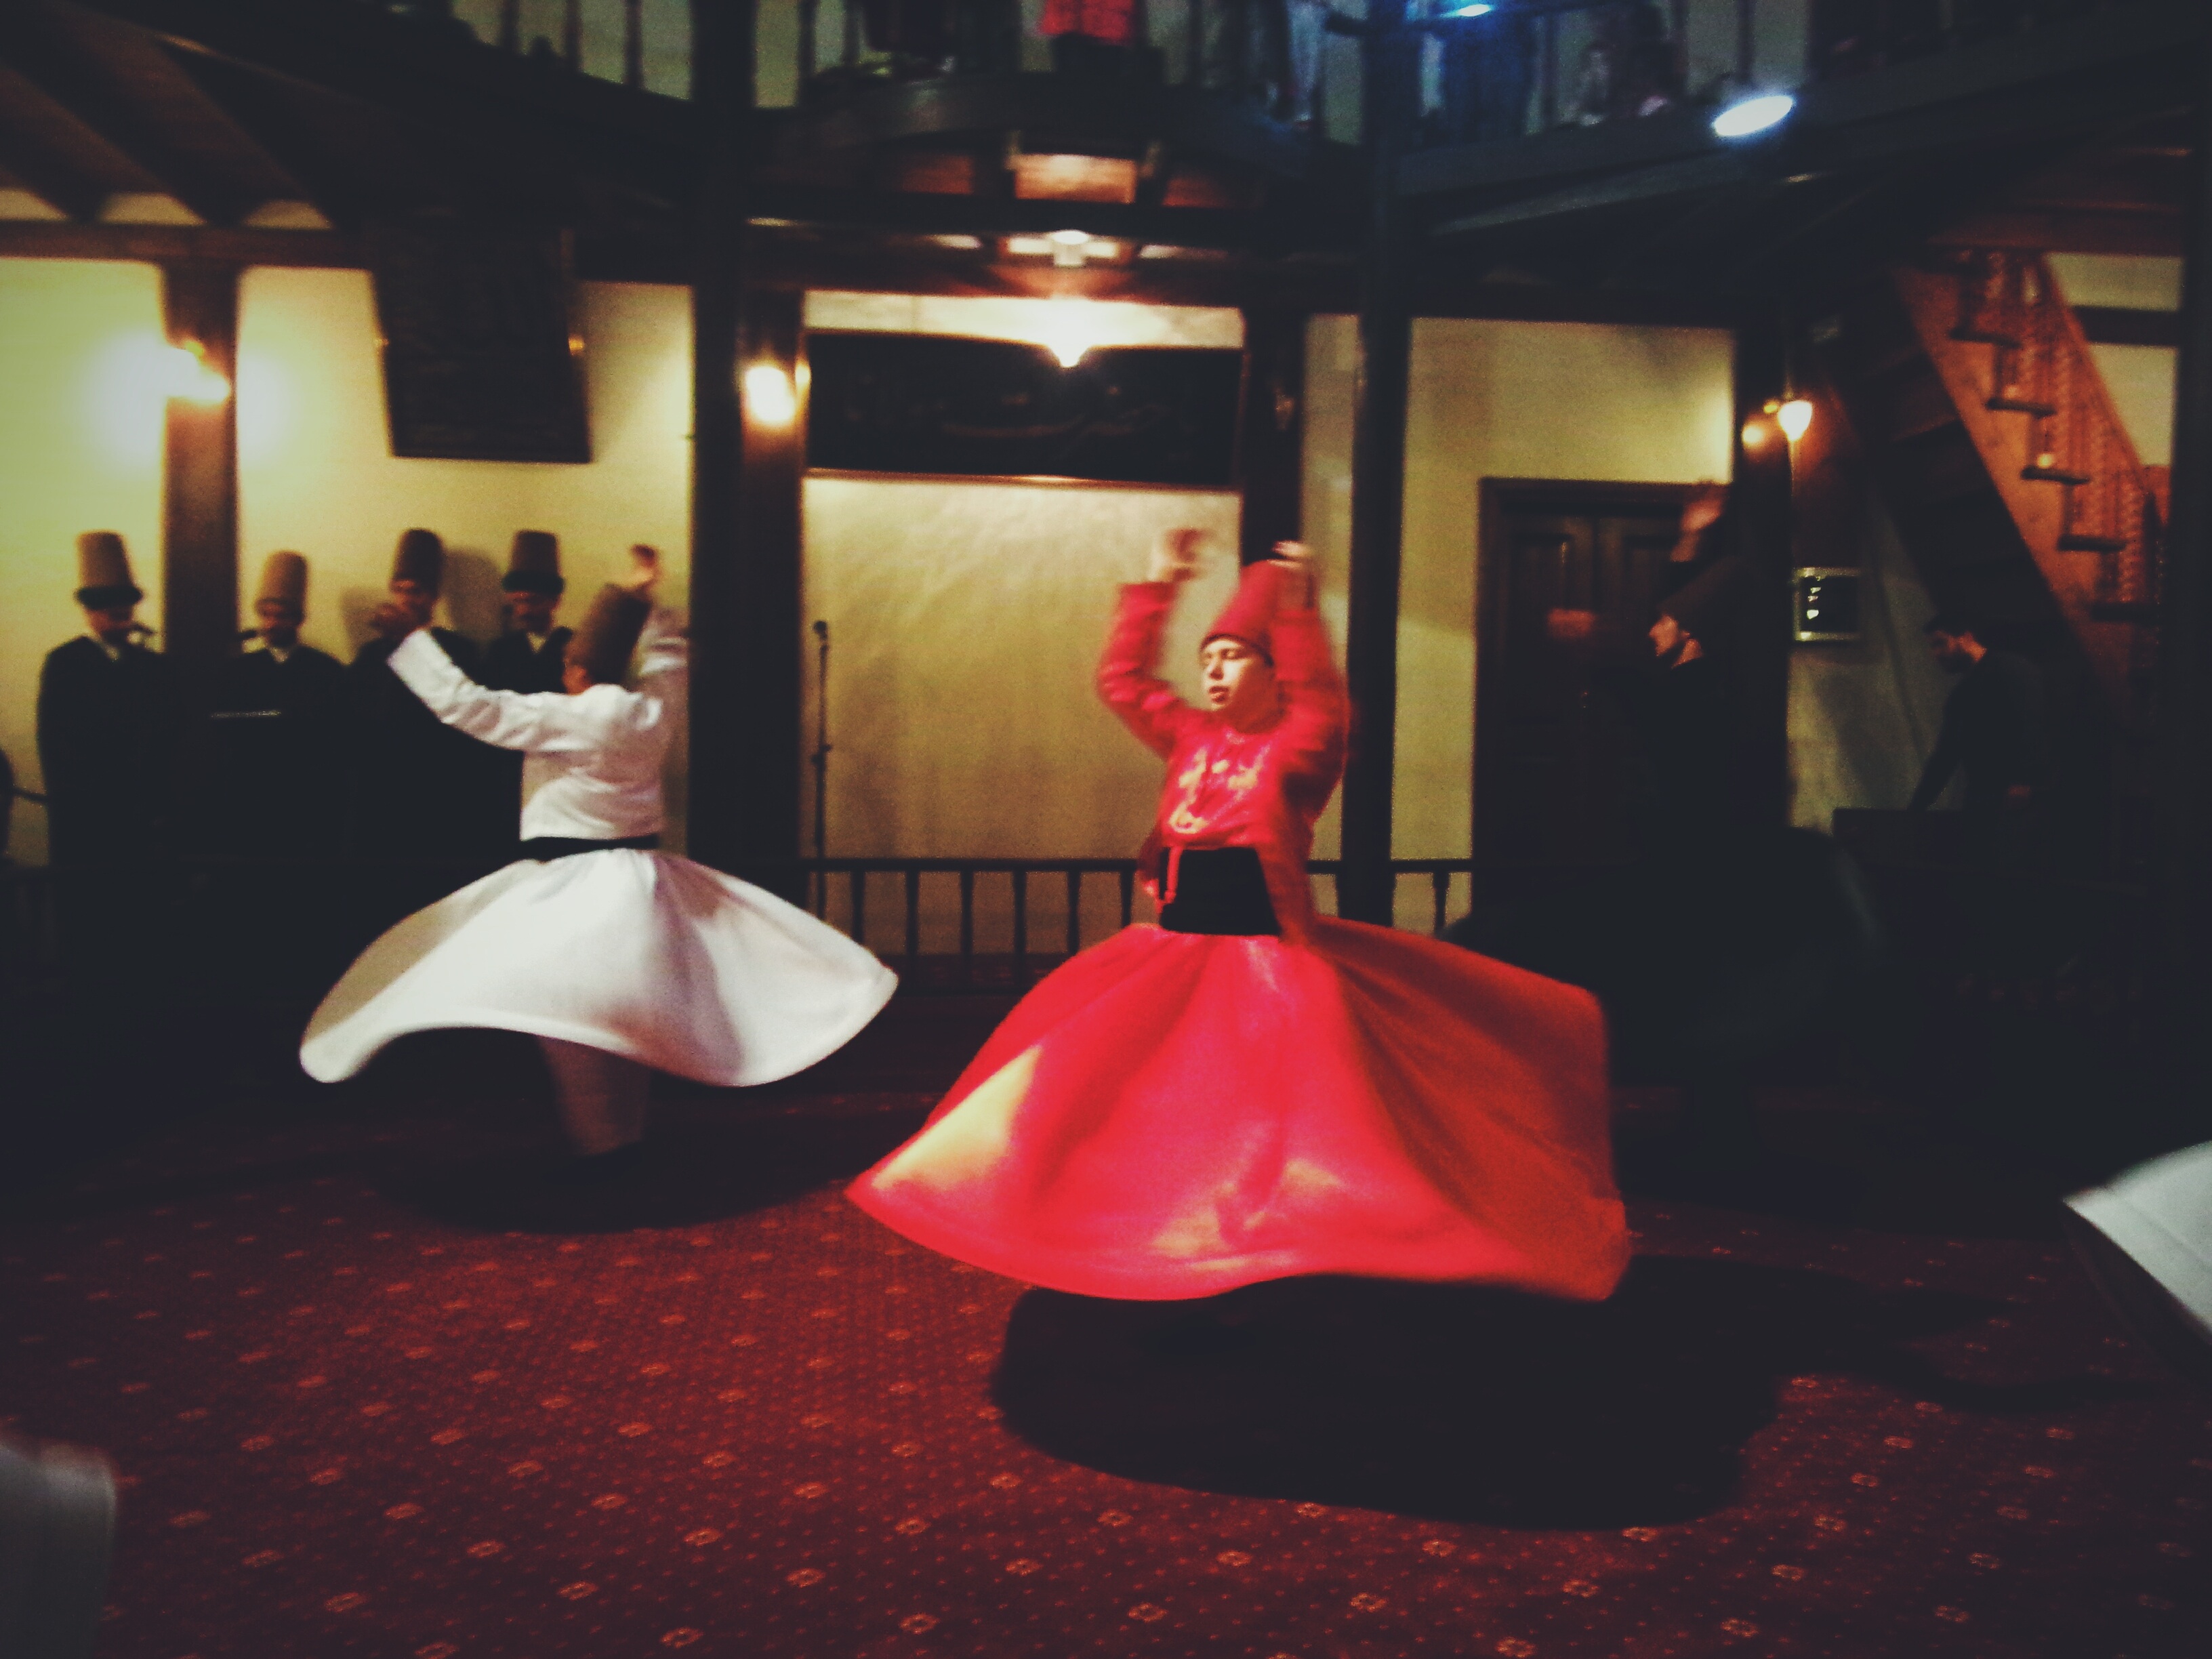
red, color, fashion, performance art, stage, dress